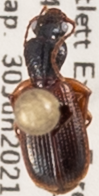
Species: Cymindis neglecta
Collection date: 2021-06-30
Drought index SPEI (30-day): -1.814
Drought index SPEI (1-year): -1.28
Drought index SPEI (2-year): -0.968